SIMP J013656.5+093347

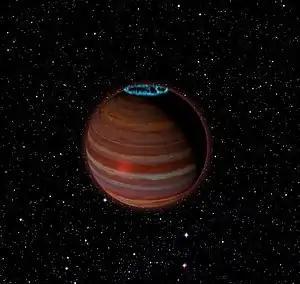
Artist's impression of the planet and its auroras.

In 2018 astronomers said "Detecting SIMP J01365663+0933473 with the VLA through its auroral radio emission, also means that we may have a new way of detecting exoplanets, including the elusive rogue ones not orbiting a parent star ... This particular object is exciting because studying its magnetic dynamo mechanisms can give us new insights on how the same type of mechanisms can operate in extrasolar planets – planets beyond our Solar System ... We think these mechanisms can work not only in brown dwarfs, but also in both gas giant and terrestrial planets." During the observation with the VLA only one pulse was detected for SIMP0136. The magnetic flux of SIMP0136 was estimated to be 3.2 kG. A re-analysis of the JWST data found that the atmophere showed a temperature inversion at the stratosphere, caused by auroral heating, driven by electron precipitation. The methane and carbon monoxide abundance were found to be in chemical disequelibrium and methane abundance decreases at the temperature inversion.